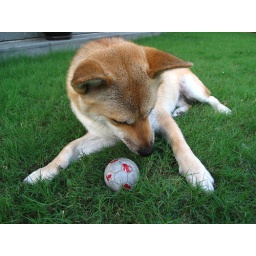
My sister's dog was fooling around with his ball and also rolled over.